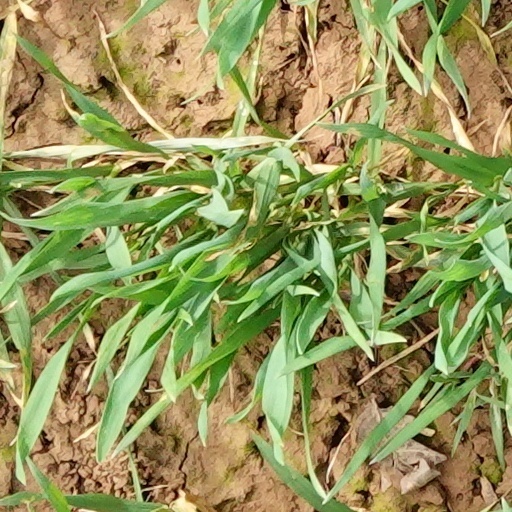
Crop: wheat